Question: Please indicate a possible affordance area of the sit_on_bench that can be used for sitting
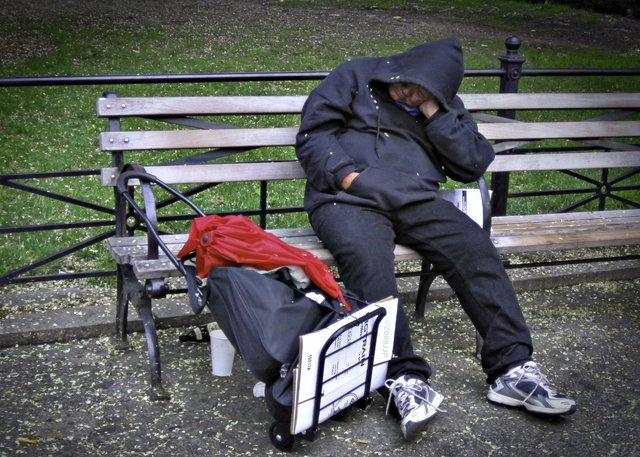
Answer: [106, 206, 640, 279]